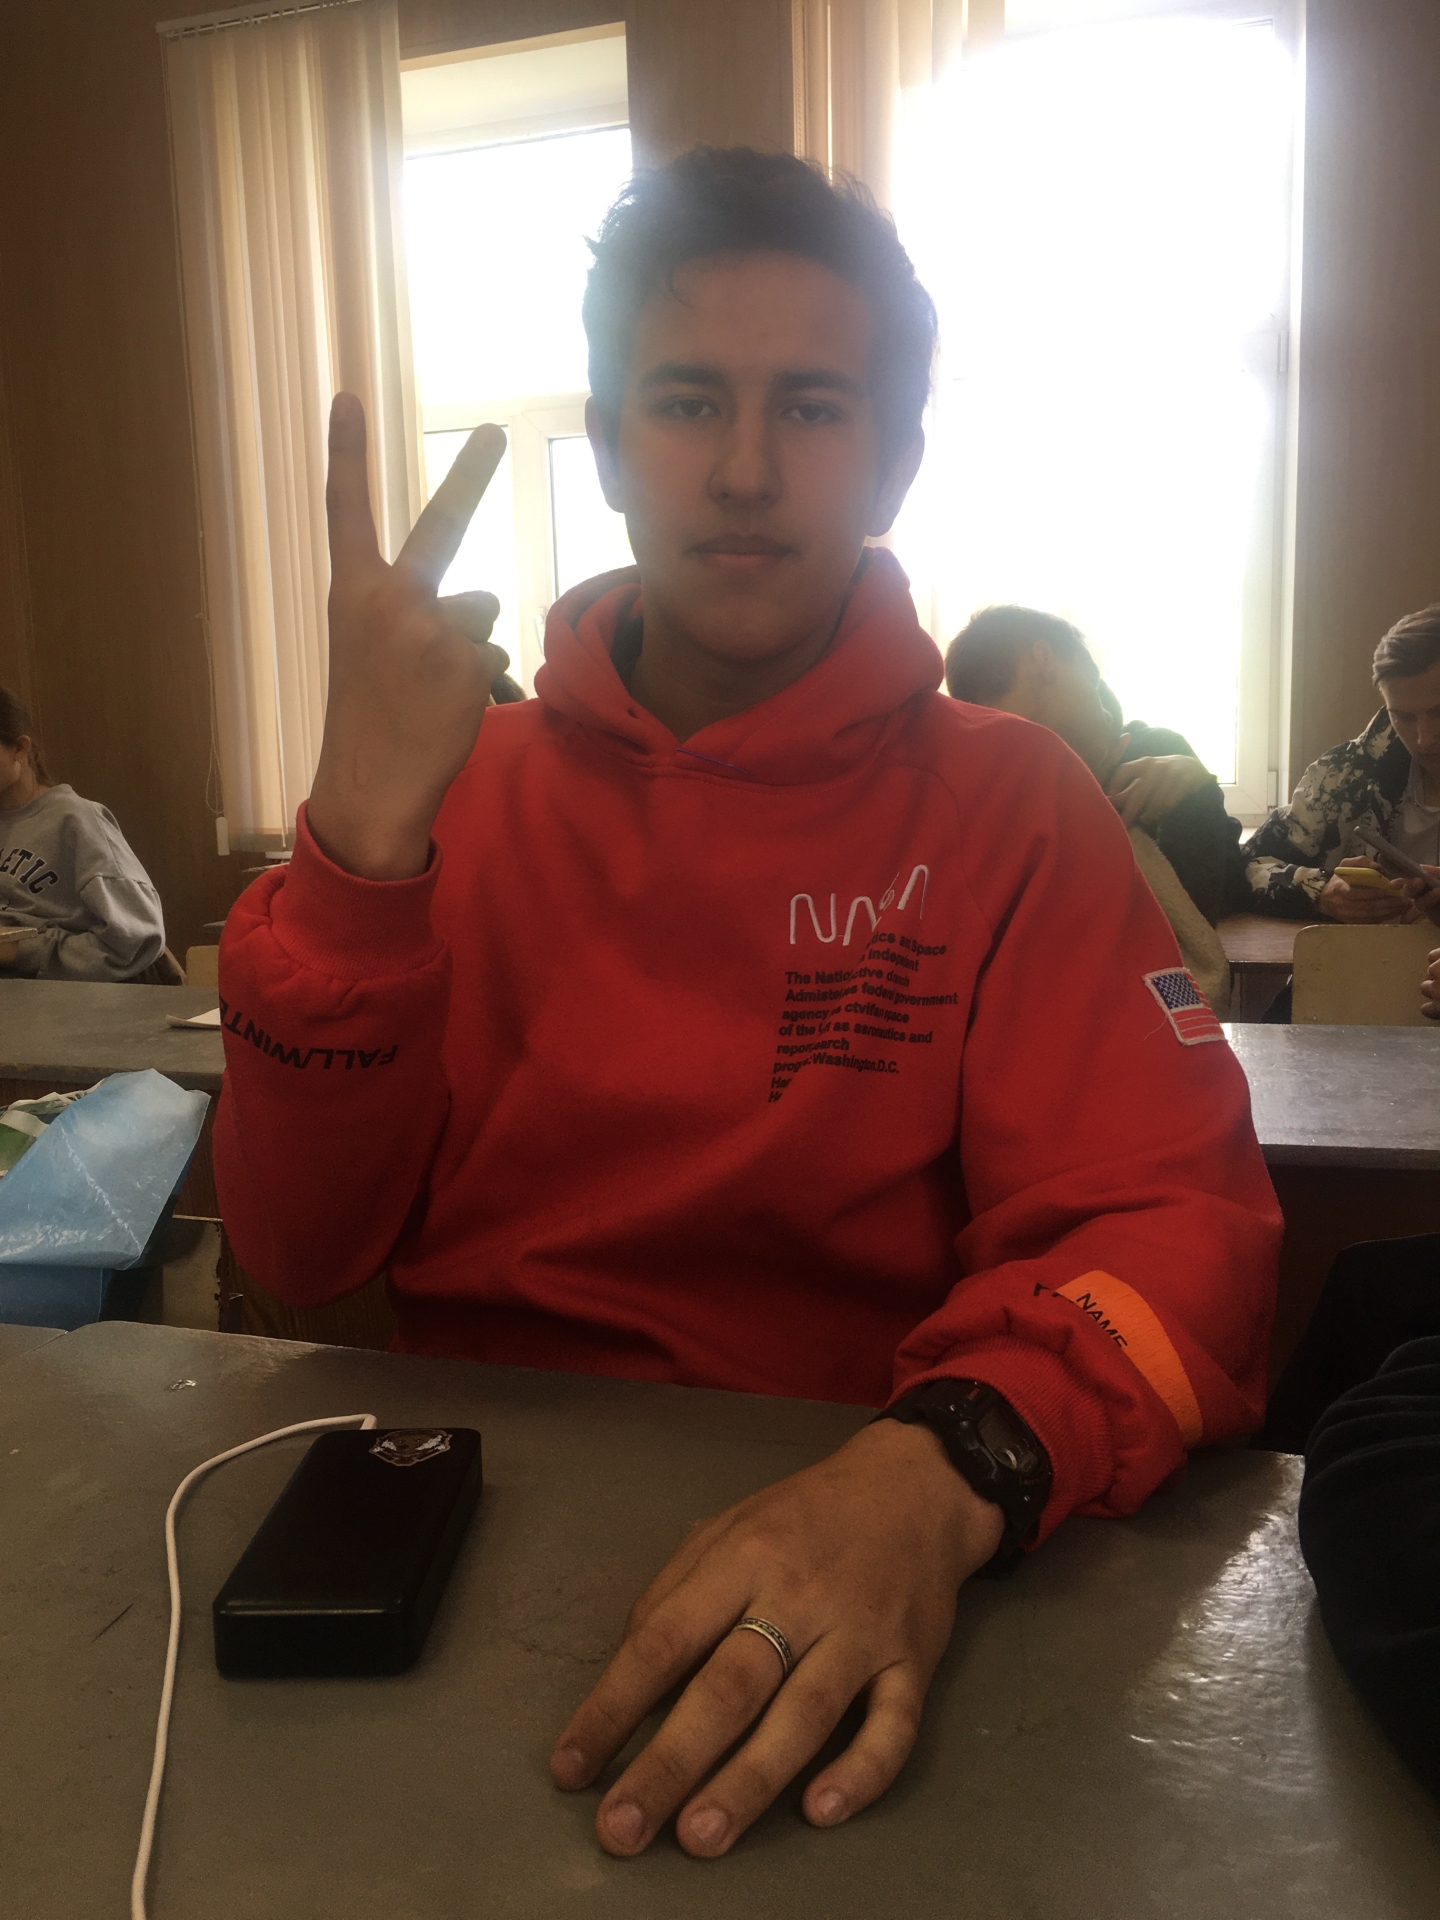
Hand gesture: peace_inverted